Callie Furnace

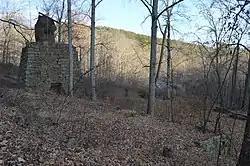
Overview of the site

Callie Furnace is a historic iron furnace located near Glen Wilton, Botetourt County, Virginia. It was built as a hot-blast charcoal furnace around 1873–1874, and subsequently enlarged and converted into a coke furnace. In 1883, the stack was raised an additional five feet, and a tuyere was added. Callie Furnace went out of blast in 1884.